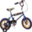
Label: bicycle